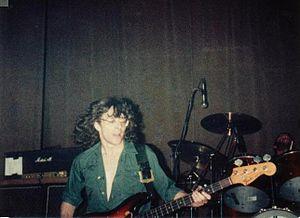
Budgie est un groupe de hard rock britannique, originaire de Cardiff, au Pays de Galles. Ils sont décrits par le critique musical Garry Sharpe-Young comme l'un des premiers groupes importants de heavy metal.